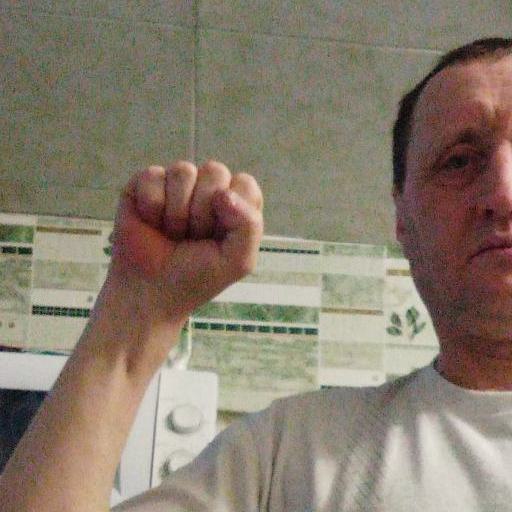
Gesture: fist